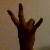
The image shows a hand gesture representing the number 7 in Indian Sign Language.